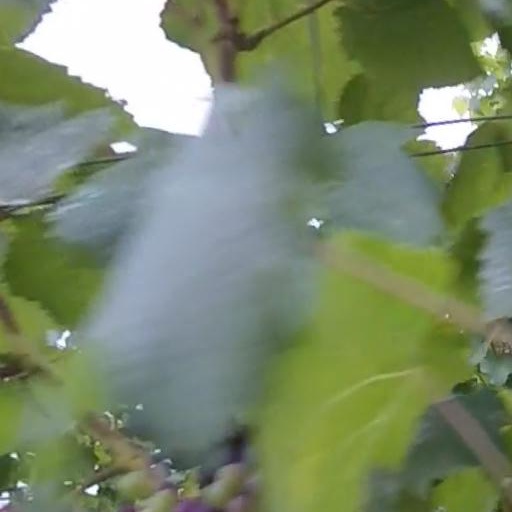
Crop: grape